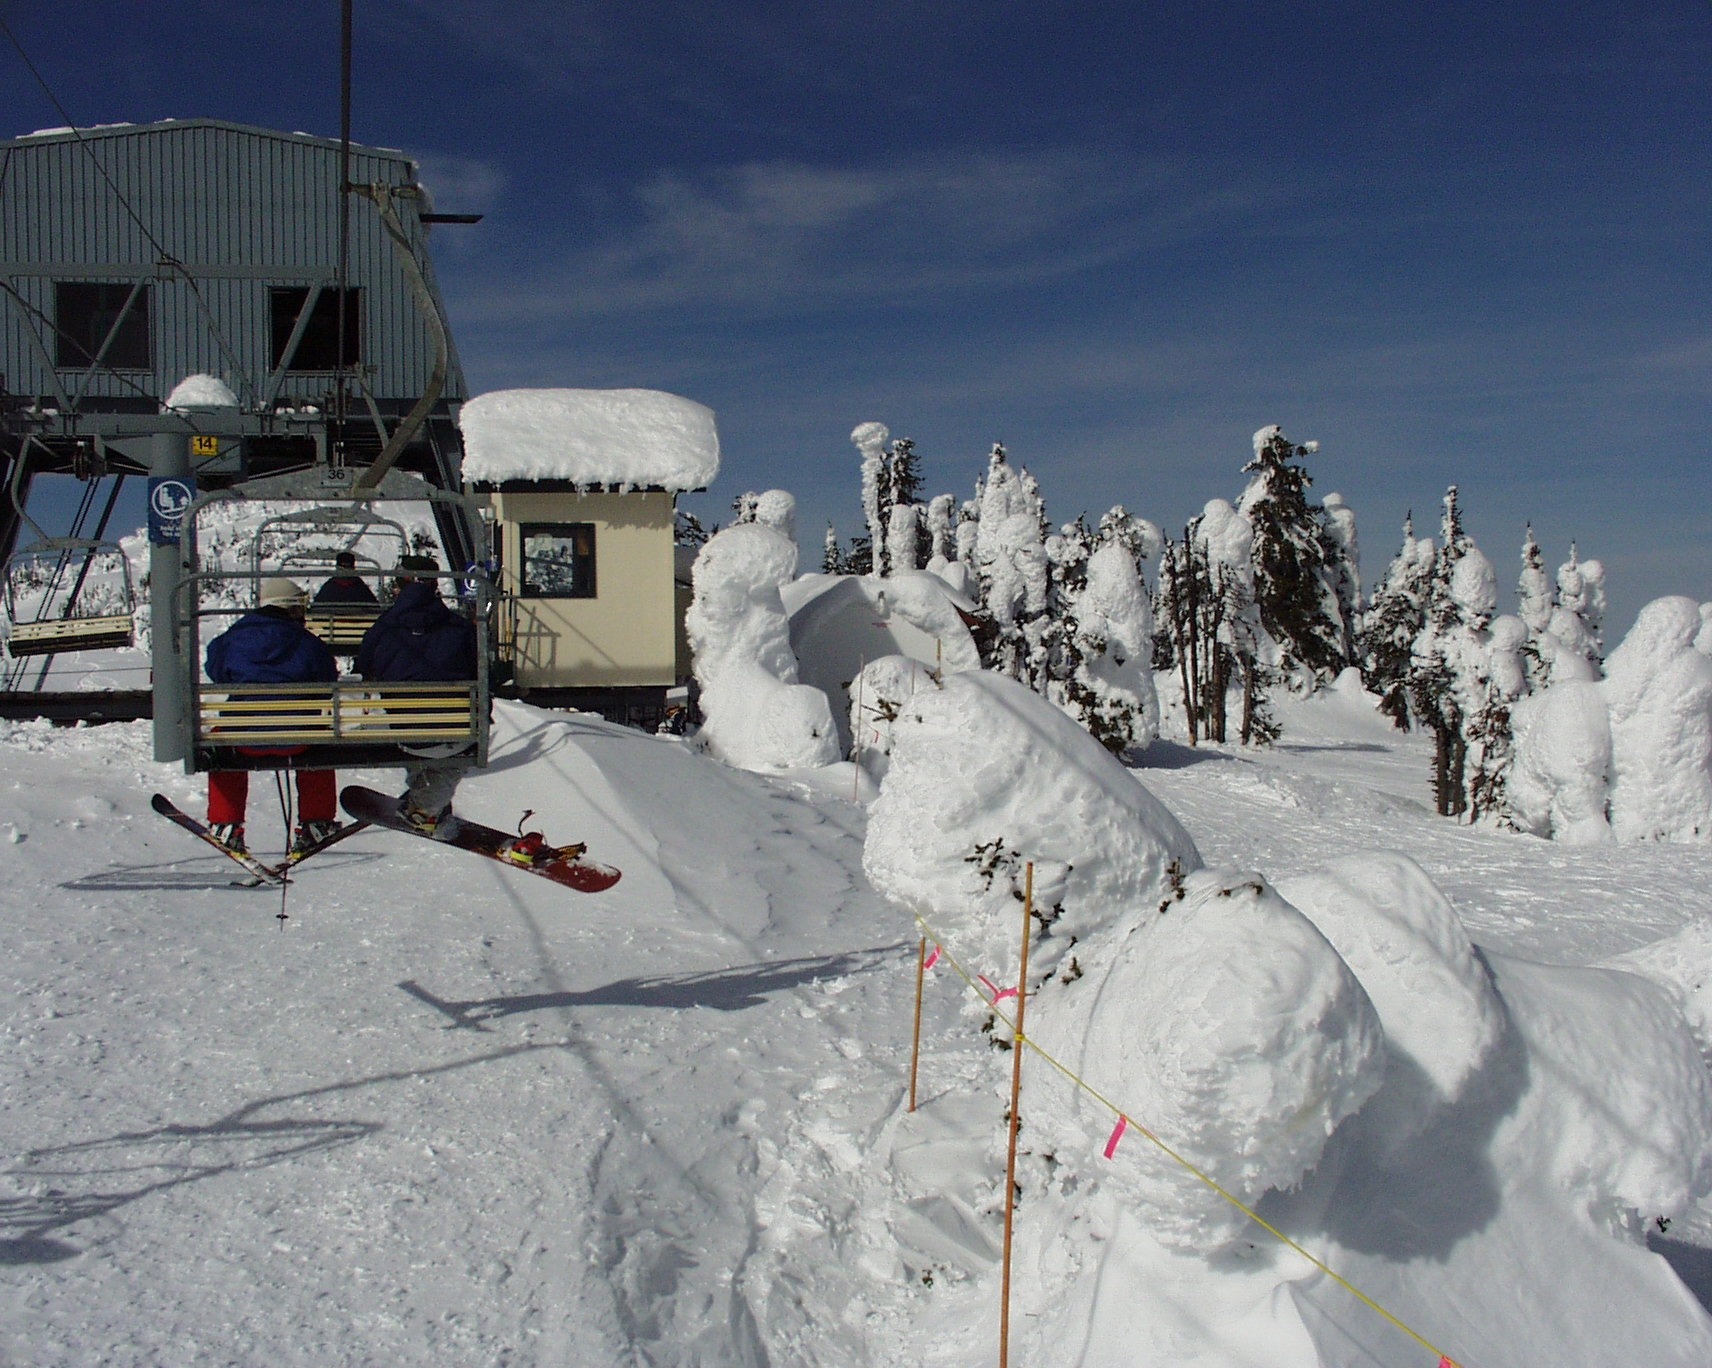
landscape, nature, mountain, snow, cold, winter, sky, mountain range, vehicle, chairlift, weather, alpine, blue, skiing, season, sports equipment, trees, resort, canada, ski, snowboarding, piste, snow landscape, british columbia, ski mountaineering, ski equipment, geological phenomenon, sun peaks, snow ghosts